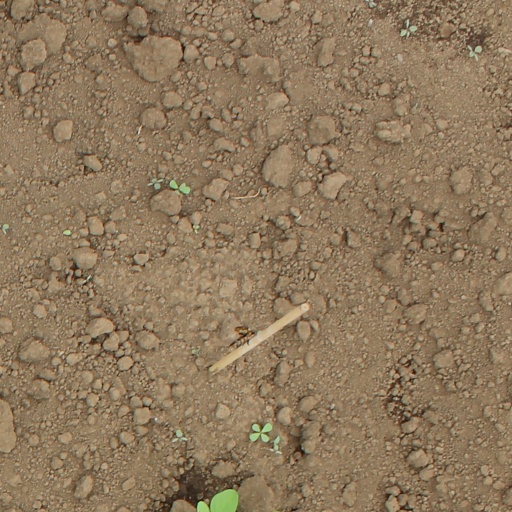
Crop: soybean